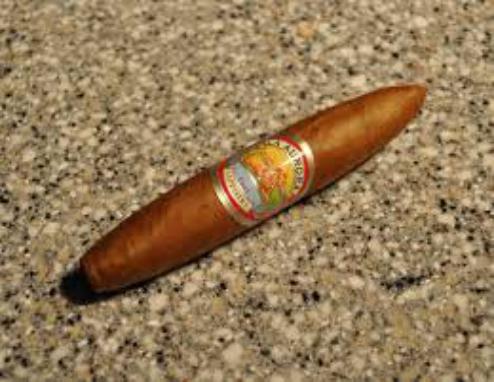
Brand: La Aurora
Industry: Necessities